Rodolfo Nolli

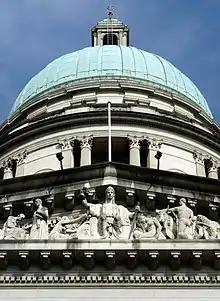
Pediment sculpture, Old Supreme Court Building, Singapore, 1939

Cavaliere Rodolfo Nolli (1888–1963) was an Italian sculptor and stonework contractor from Lombardy, who worked mainly in Southeast Asia during the first half of the 20th century.